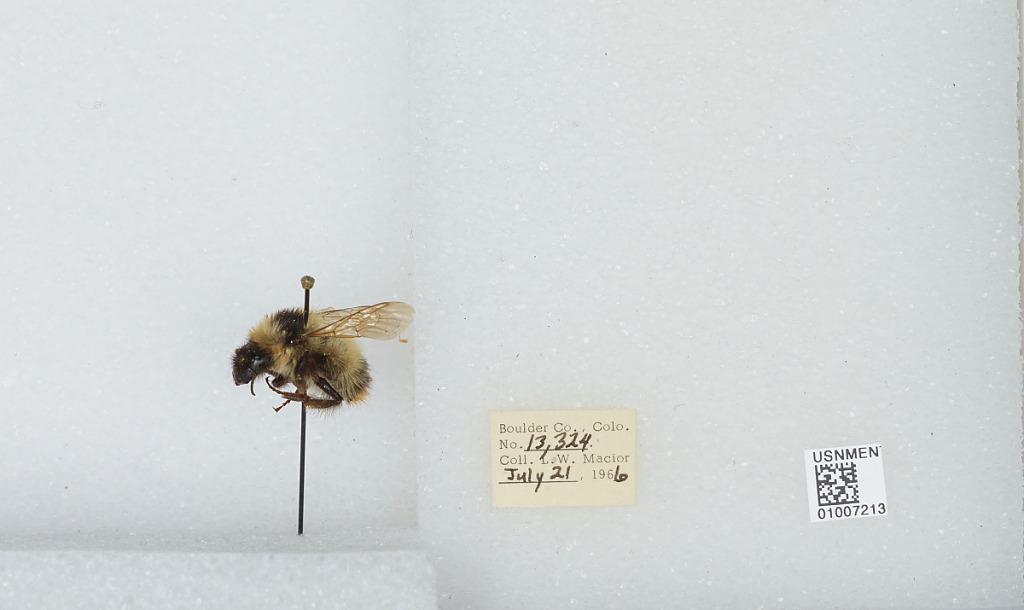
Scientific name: Bombus (Alpinobombus) balteatus Dahlbom
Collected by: L. Macior
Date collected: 1966-7-21
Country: United States
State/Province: Colorado
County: Boulder
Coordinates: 40.0275, -105.252